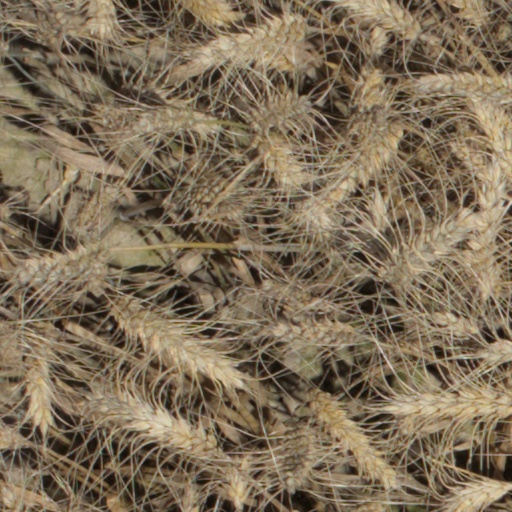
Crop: wheat